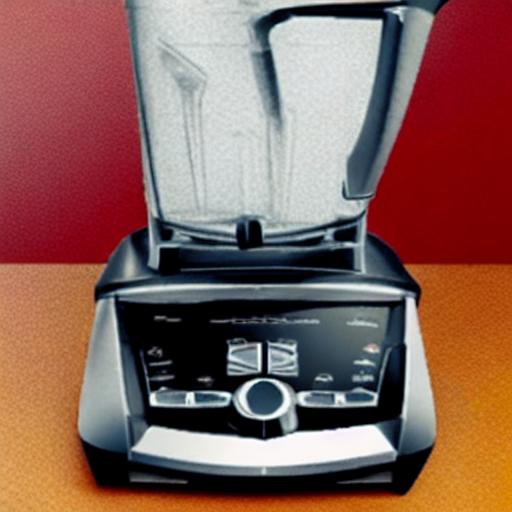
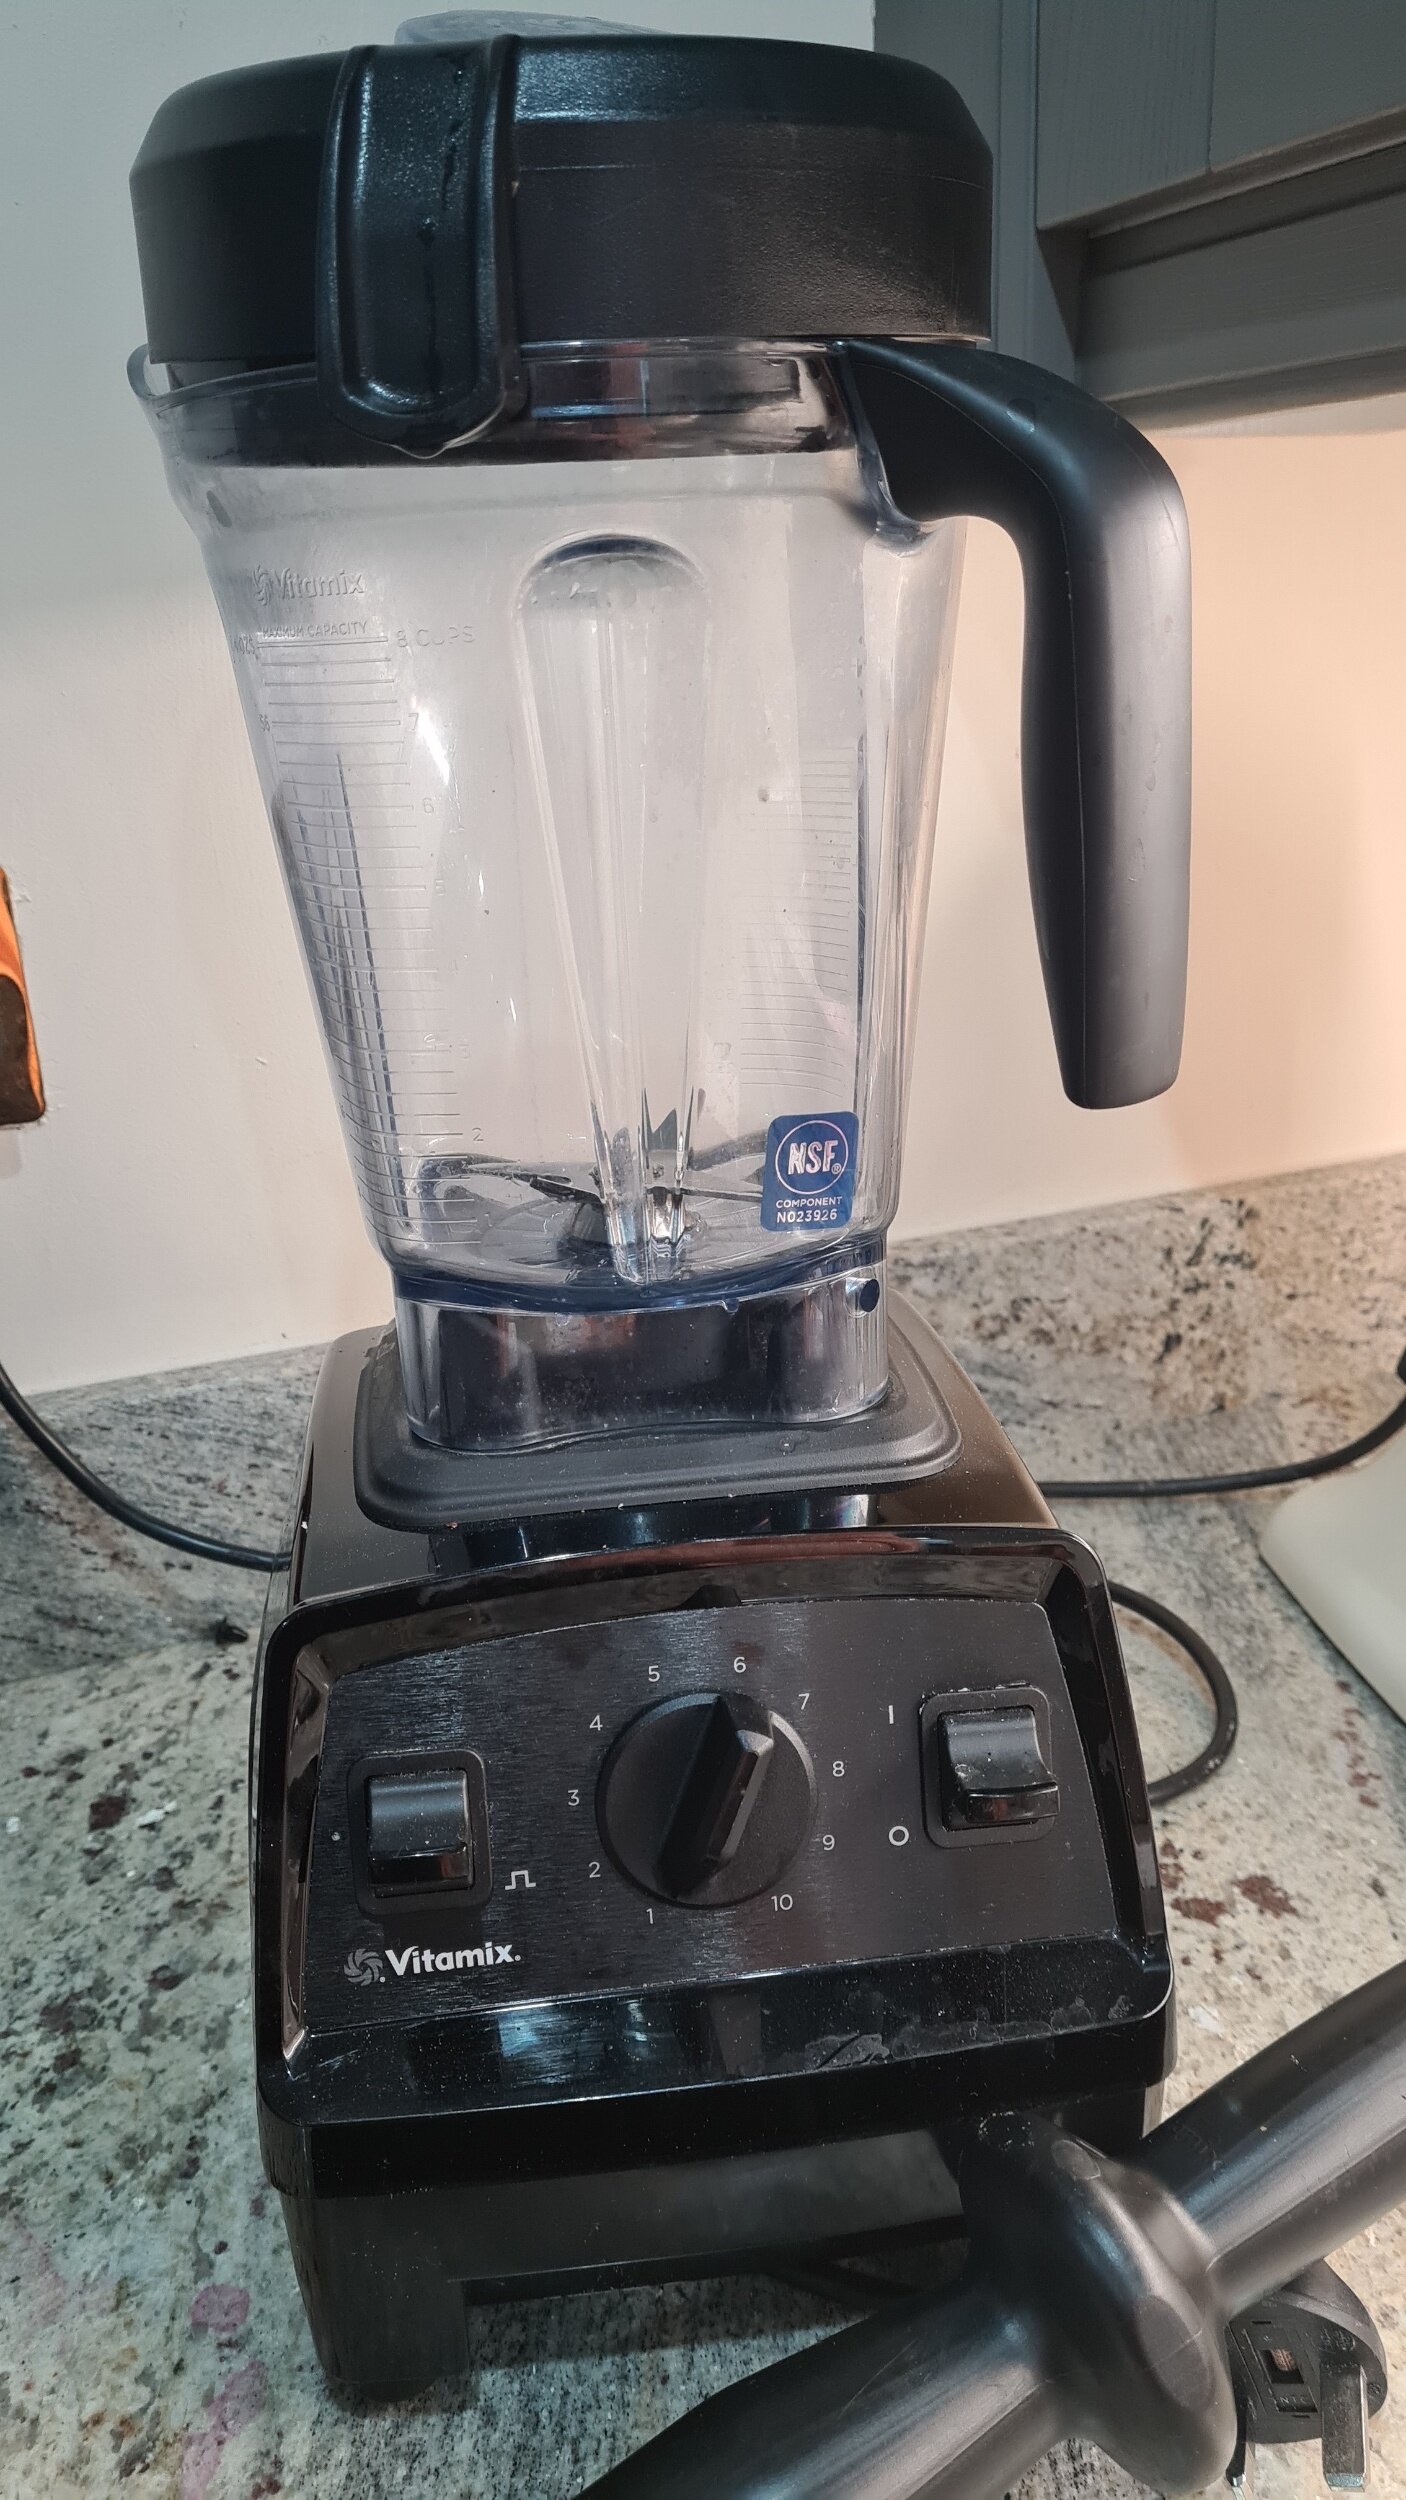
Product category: items_blender
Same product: no